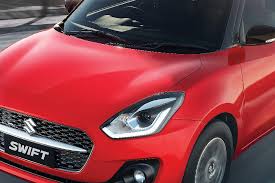
Label: noambulance